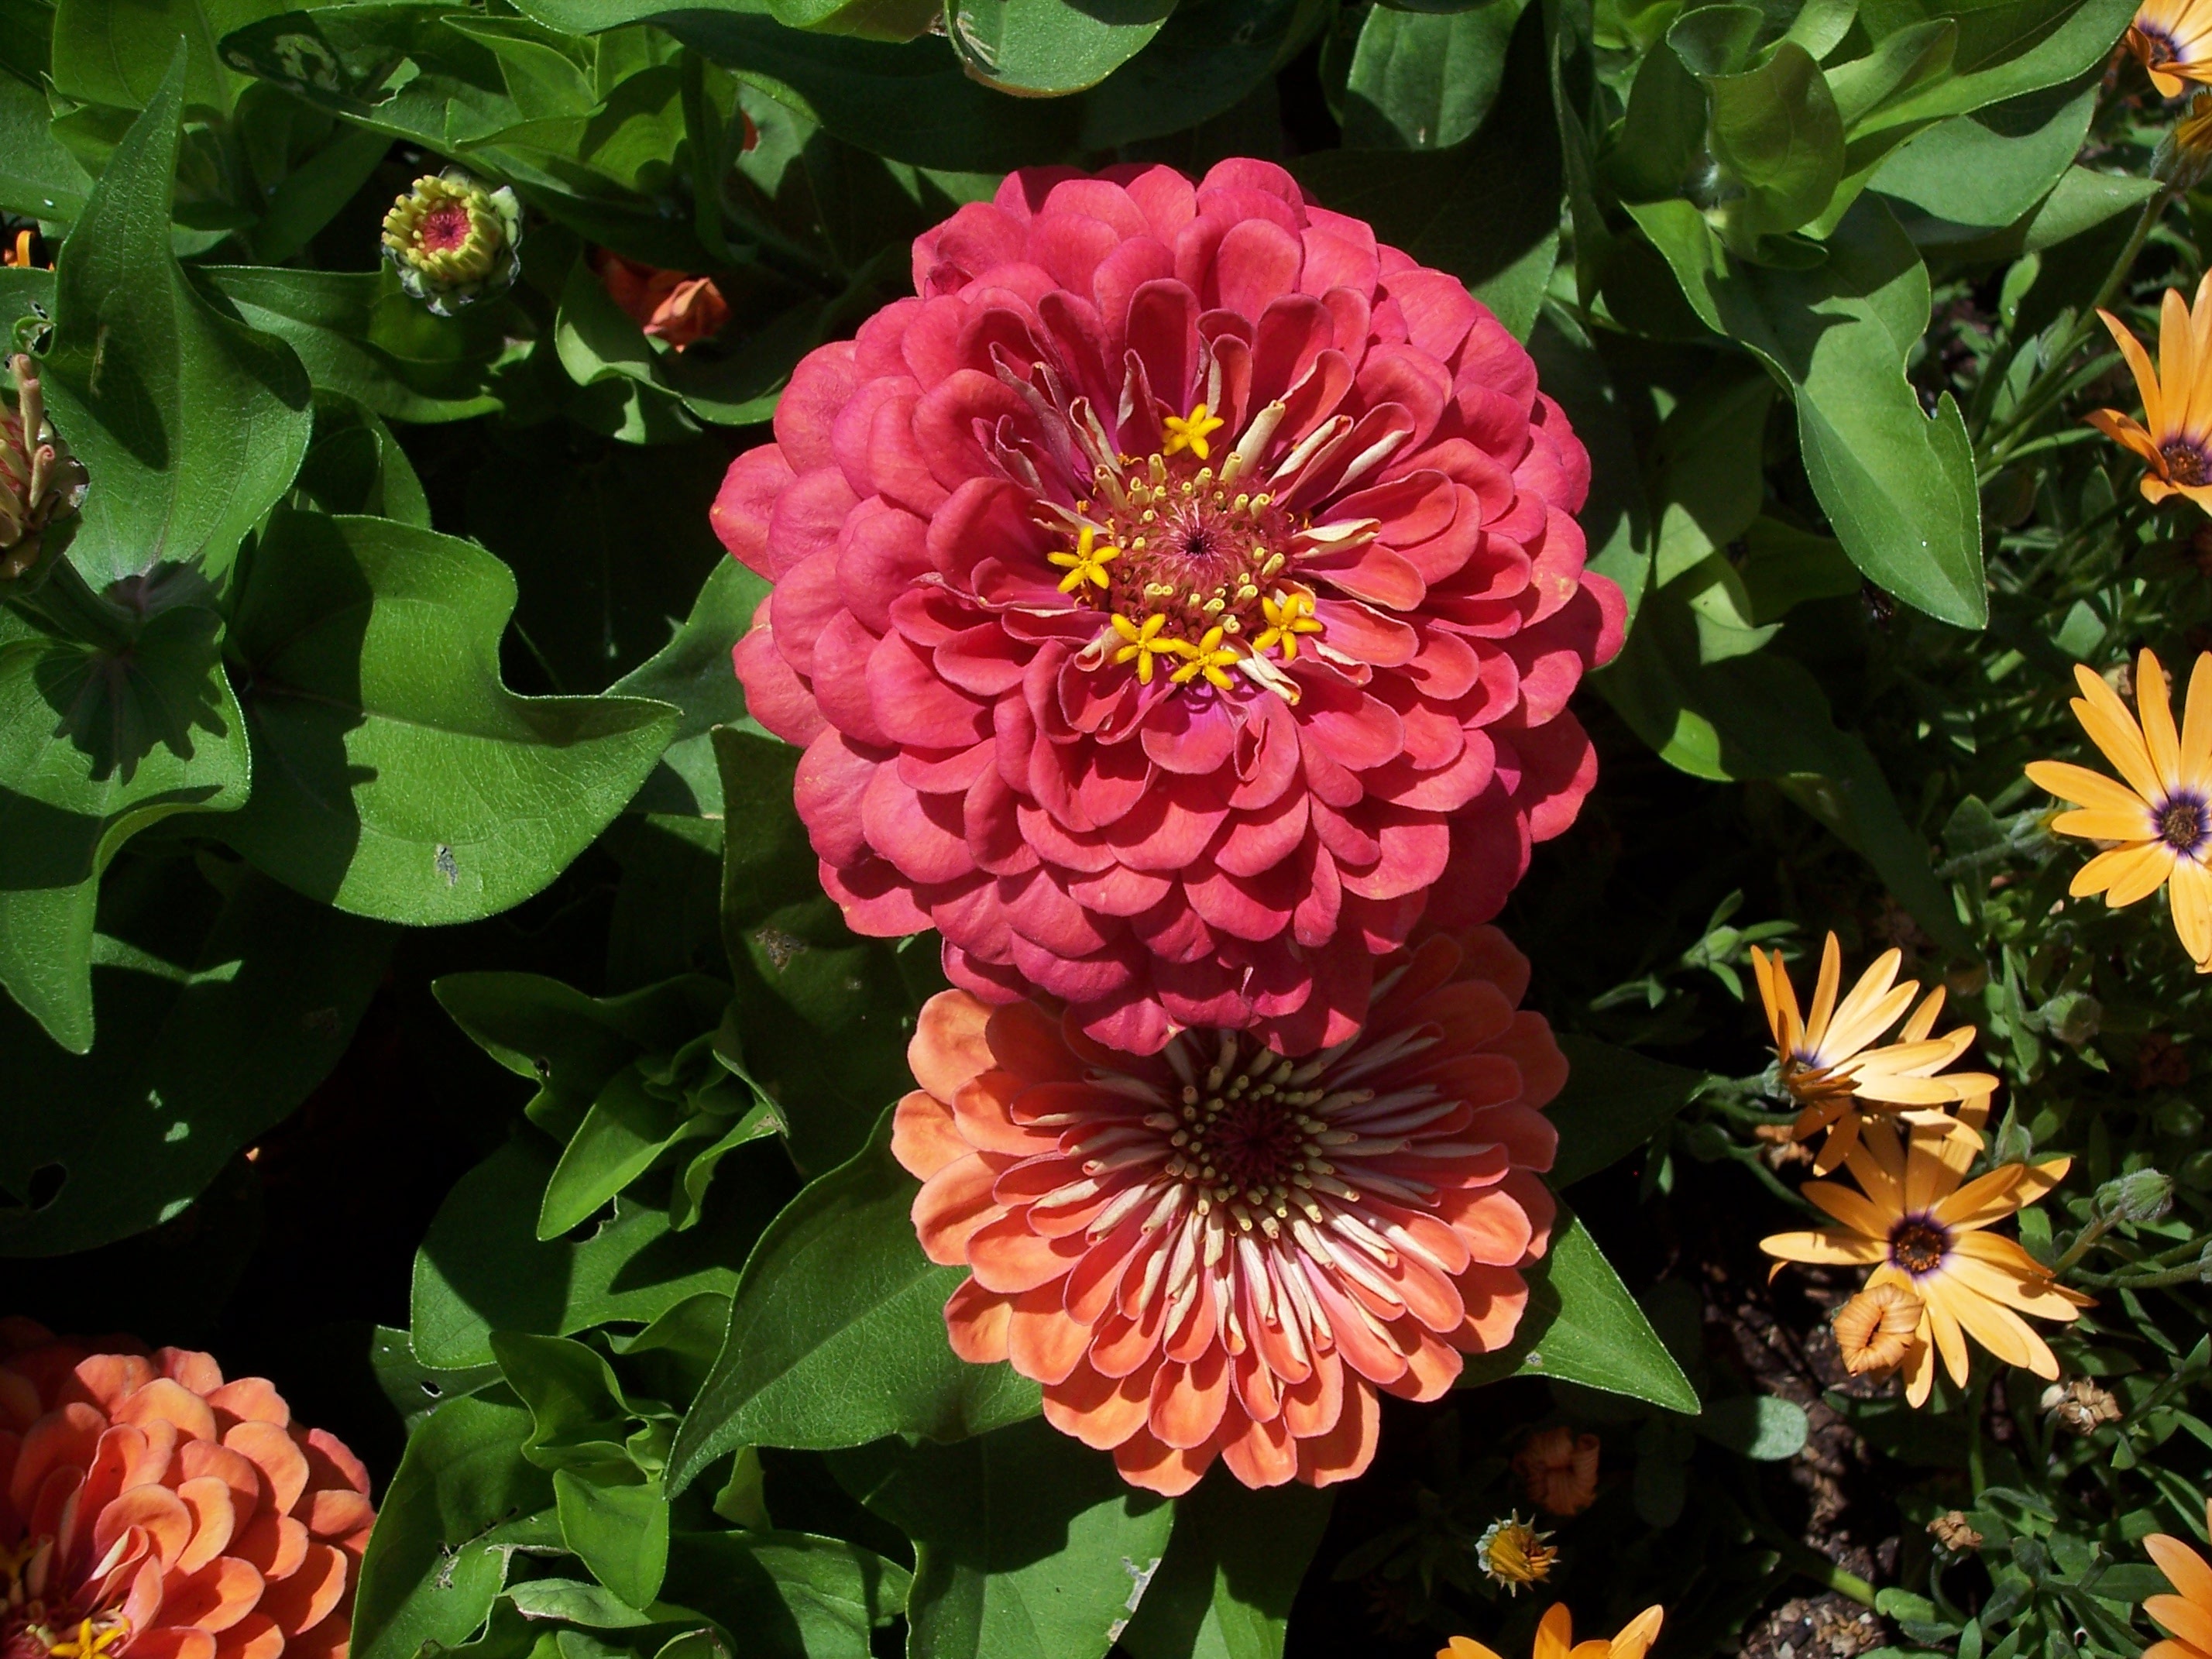
nature, outdoor, plant, flower, petal, summer, spring, fresh, botany, blooming, flora, dahlia, outside, peony, summer flowers, flowering plant, daisy family, annual plant, land plant, chrysanths